Too Late (2015 film)

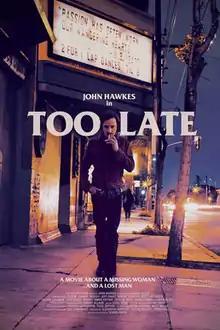
Theatrical release poster

Too Late is a 2015 American neo-noir crime drama film written and directed by Dennis Hauck. The film was shot in 35 mm Techniscope in five long takes, each filmed with a single 20-minute uncut shot. In the film, a private investigator (John Hawkes) scours the streets of Los Angeles to track down a missing woman from his past. He then finds himself tangled up in sleazy scandal involving strip clubs, petty drug dealers, and missing girls.